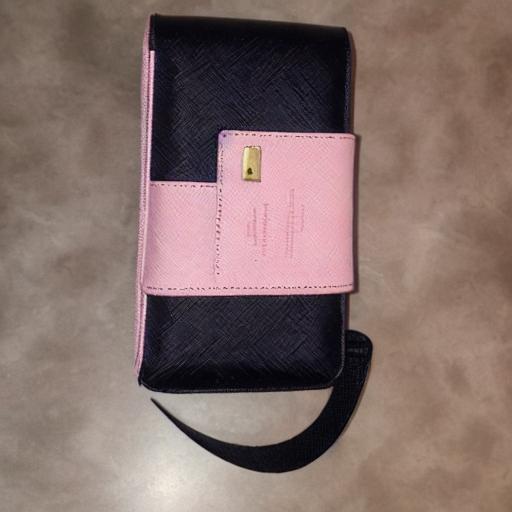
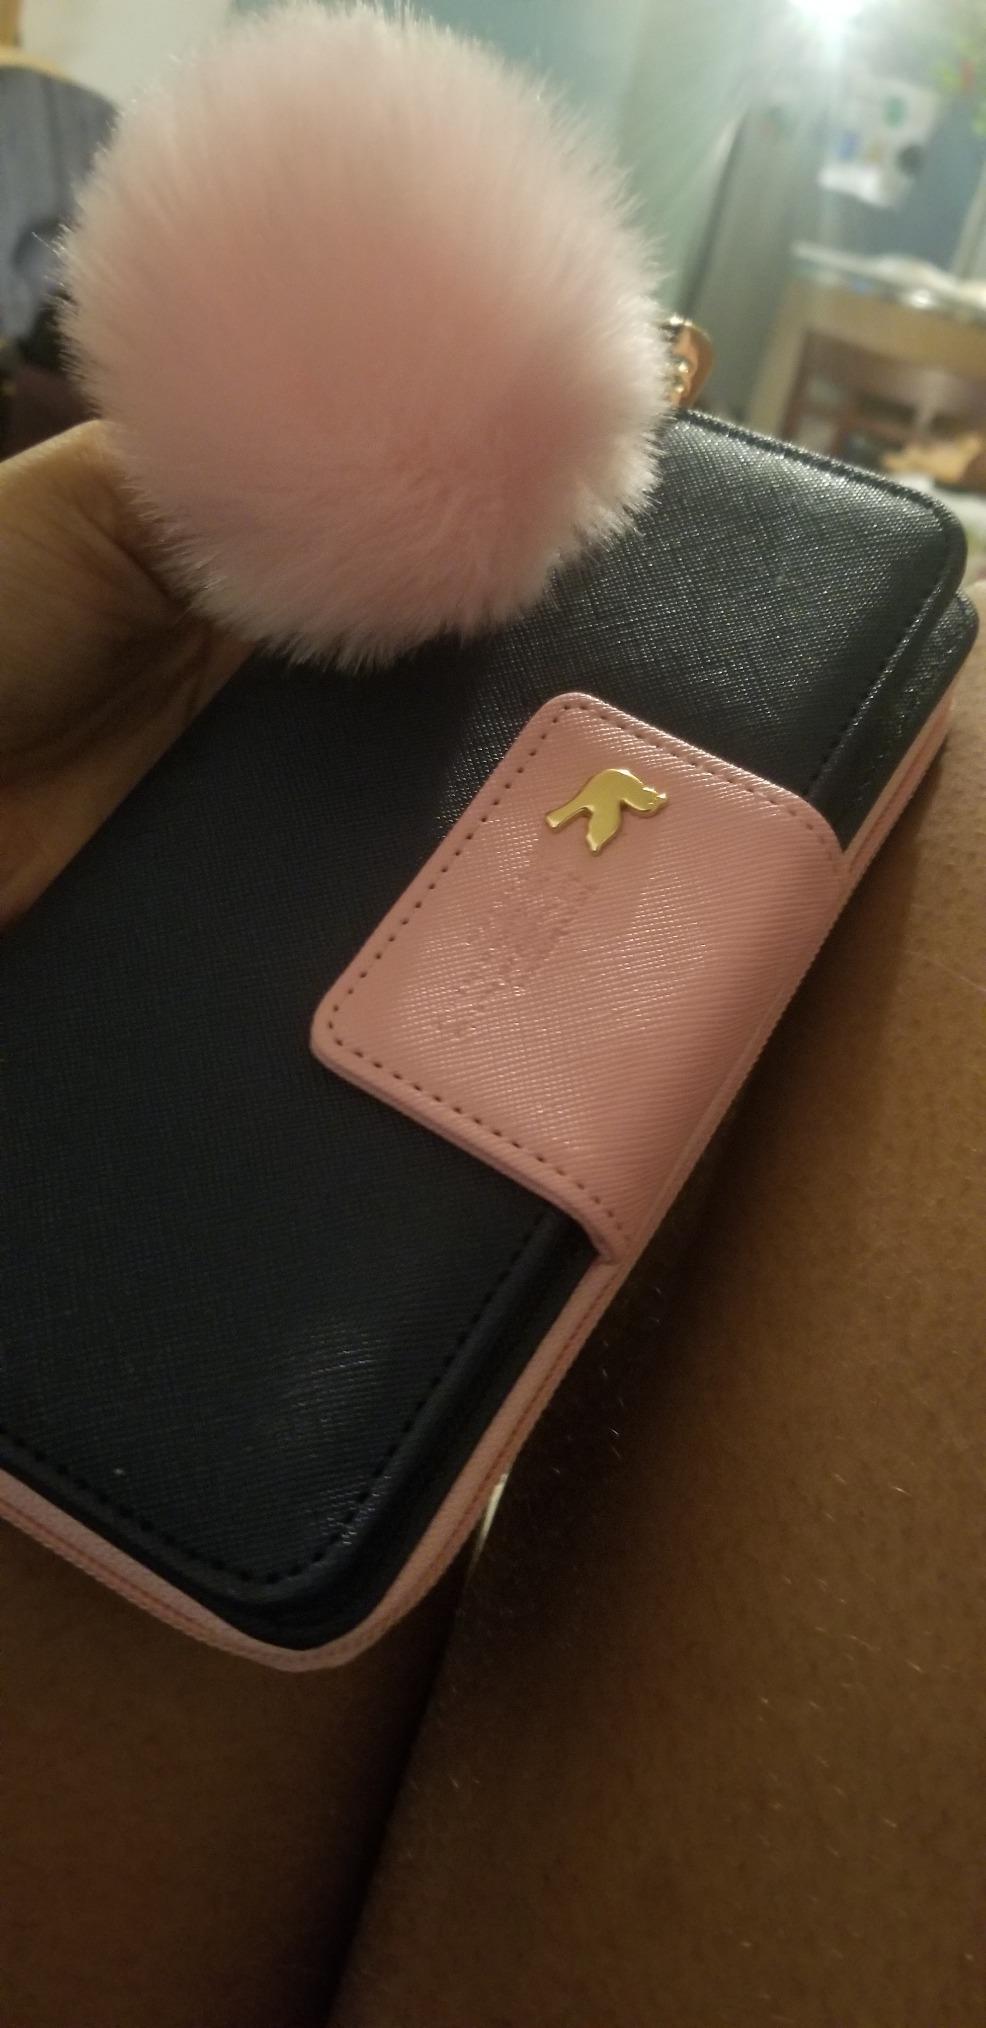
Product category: accessories_handbag
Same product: no